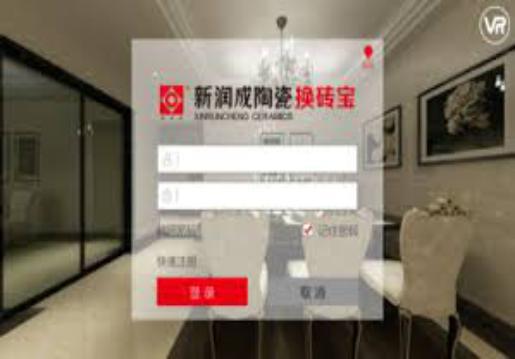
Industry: Others